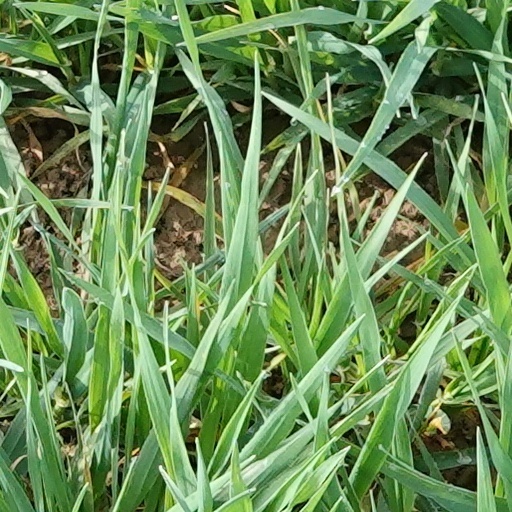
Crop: wheat